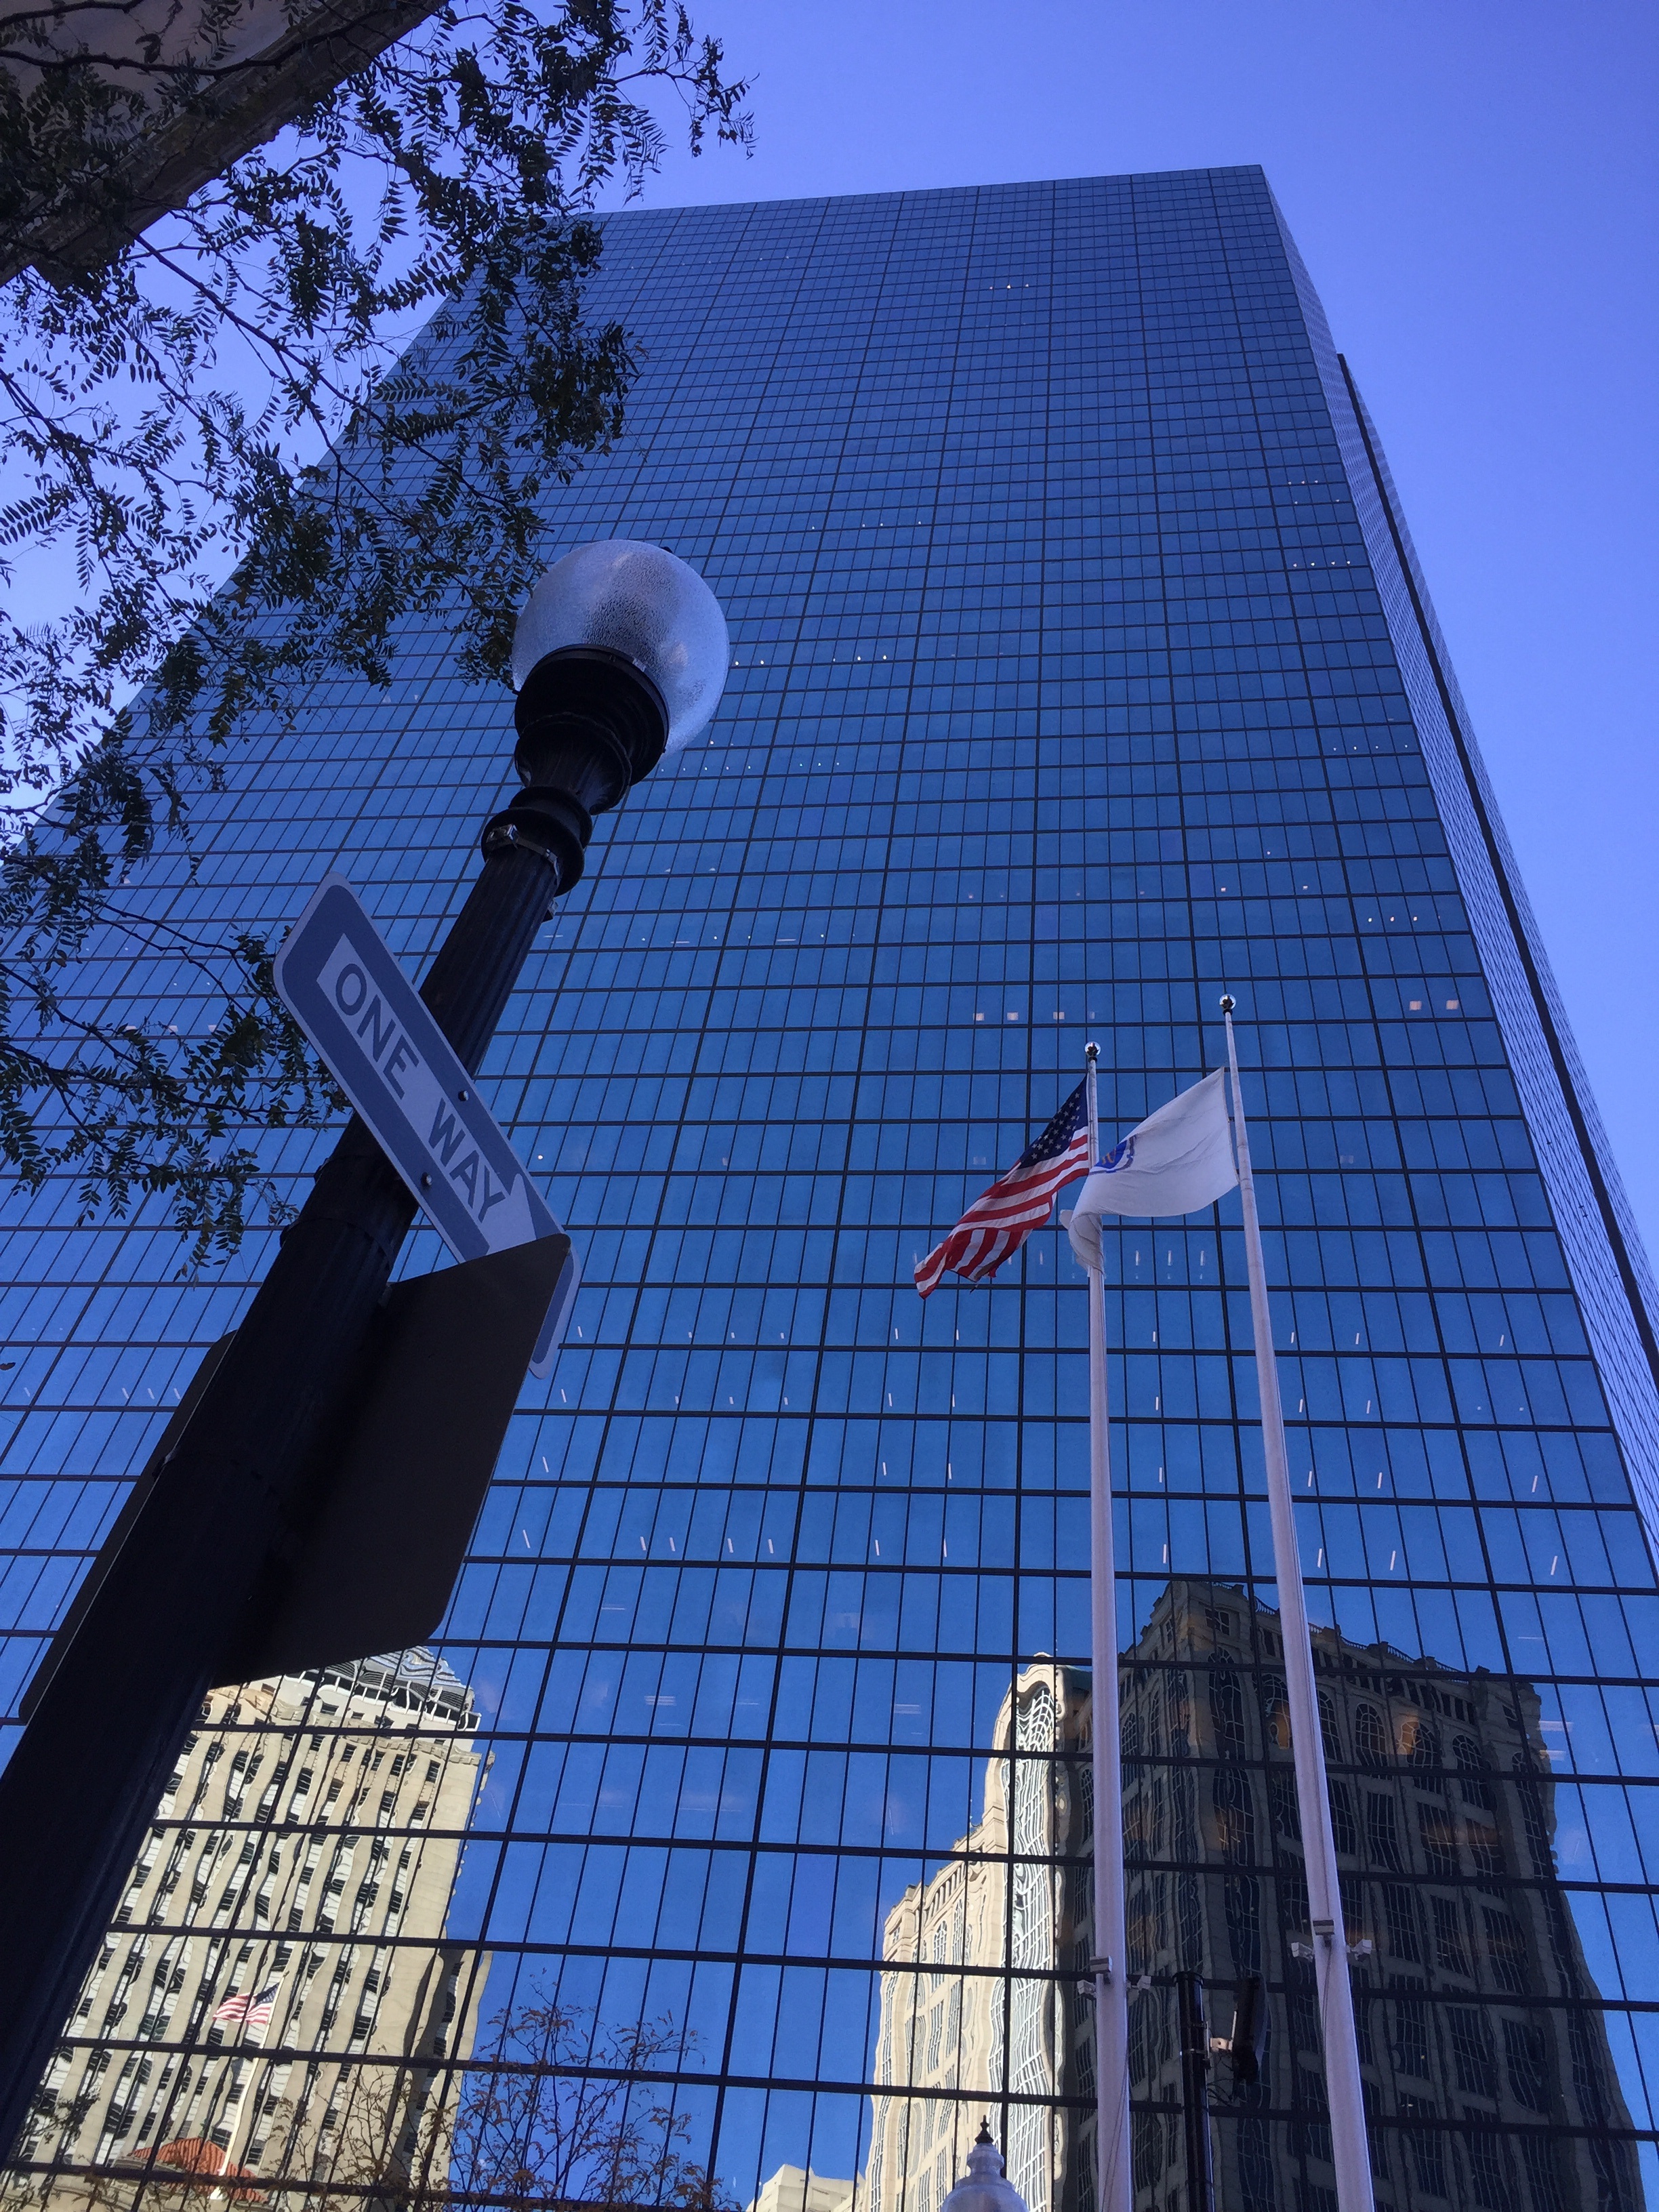
architecture, skyline, city, skyscraper, cityscape, downtown, reflection, tower, landmark, facade, blue, tower block, shape, metropolis, urban area, human settlement, metropolitan area